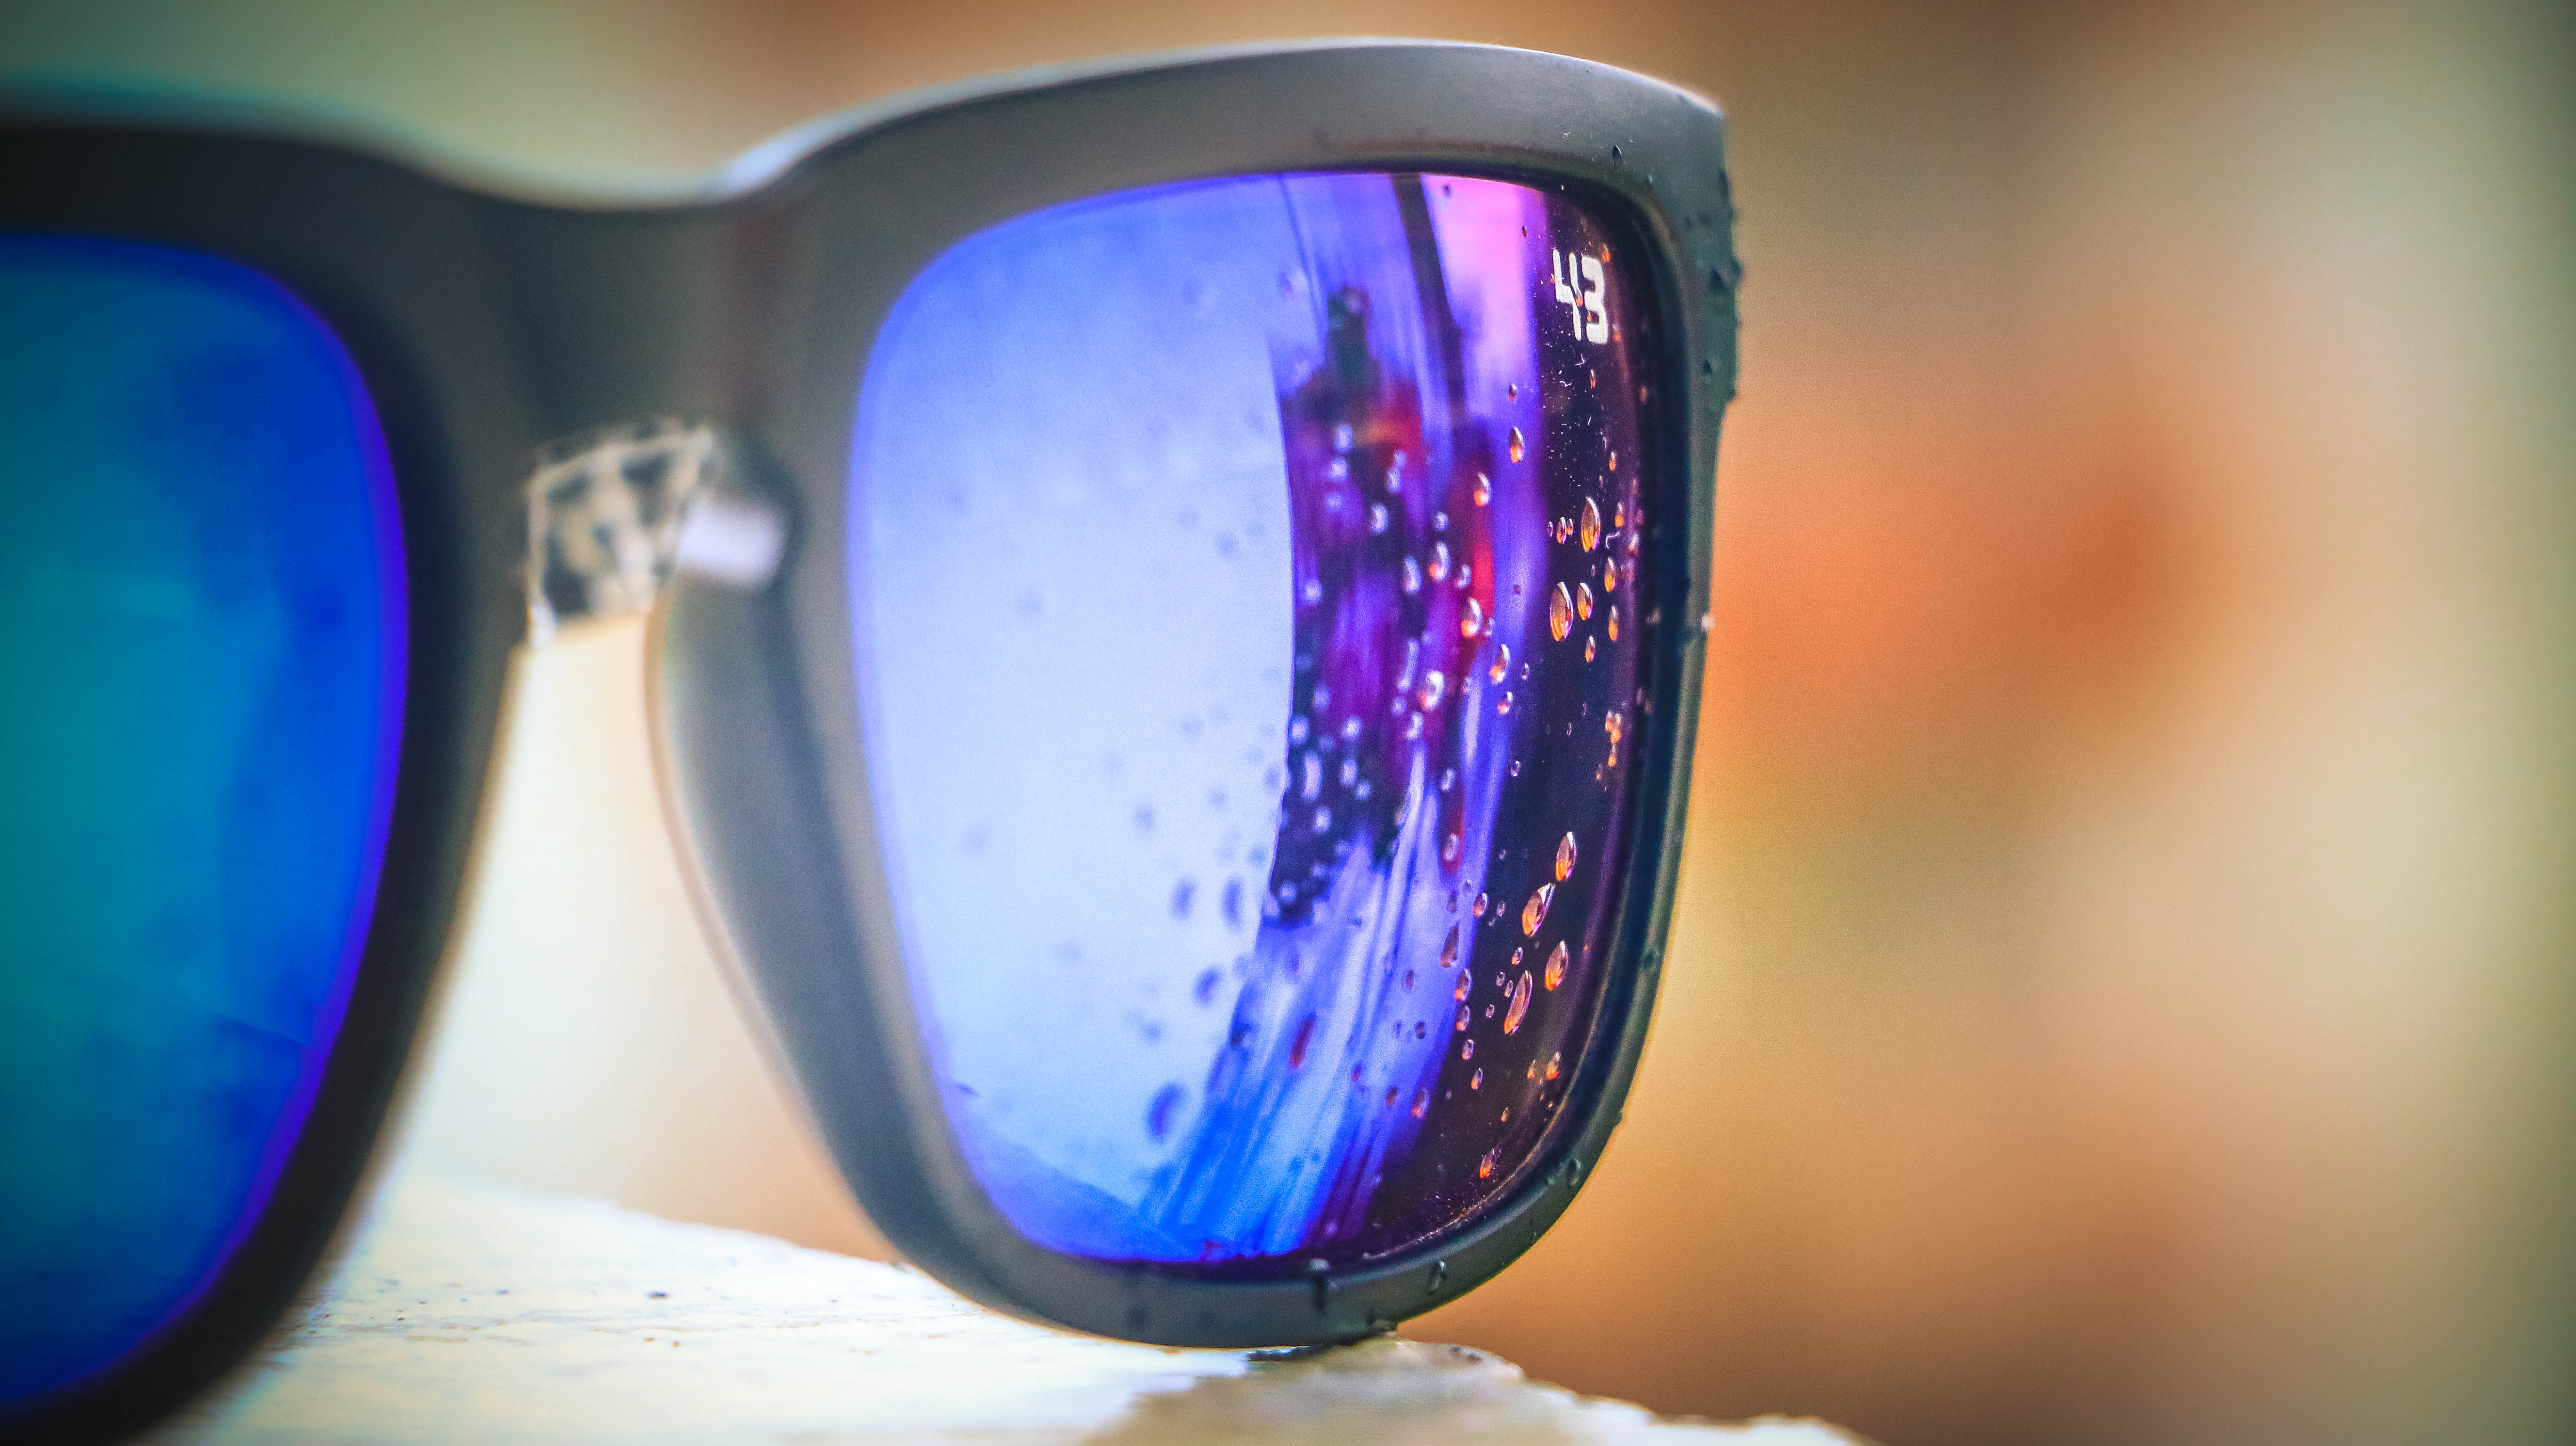
light, photography, purple, glass, green, reflection, color, macro, blue, yellow, close up, sunglasses, glasses, shape, macro photography, fashion accessory, vision care